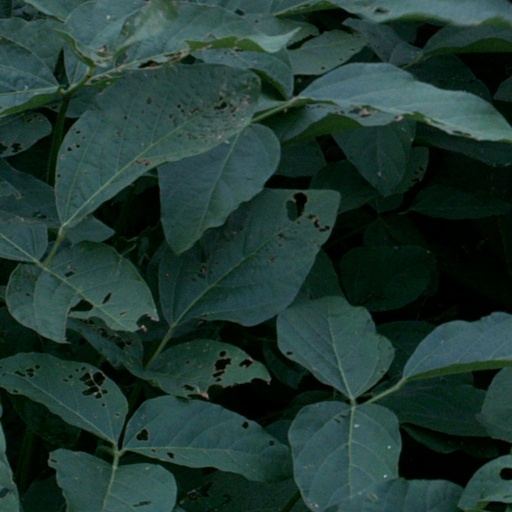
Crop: soybean